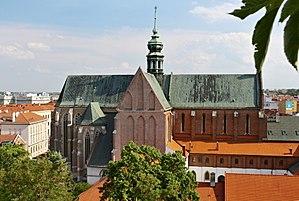
Le gothique de brique est un style d´architecture gothique du Nord de l´Europe, et plus particulièrement du Nord de l'Allemagne et des régions autour de la mer Baltique. Il s'est surtout répandu dans les villes culturellement allemandes de l'ancienne Ligue Hanséatique à partir du XIIIᵉ siècle, puis bien au-delà par influence. Les bâtiments sont essentiellement constitués de briques et le style de la décoration s'est adapté aux possibilités et aux limites de ce matériau, conférant à cette architecture une identité bien particulière.